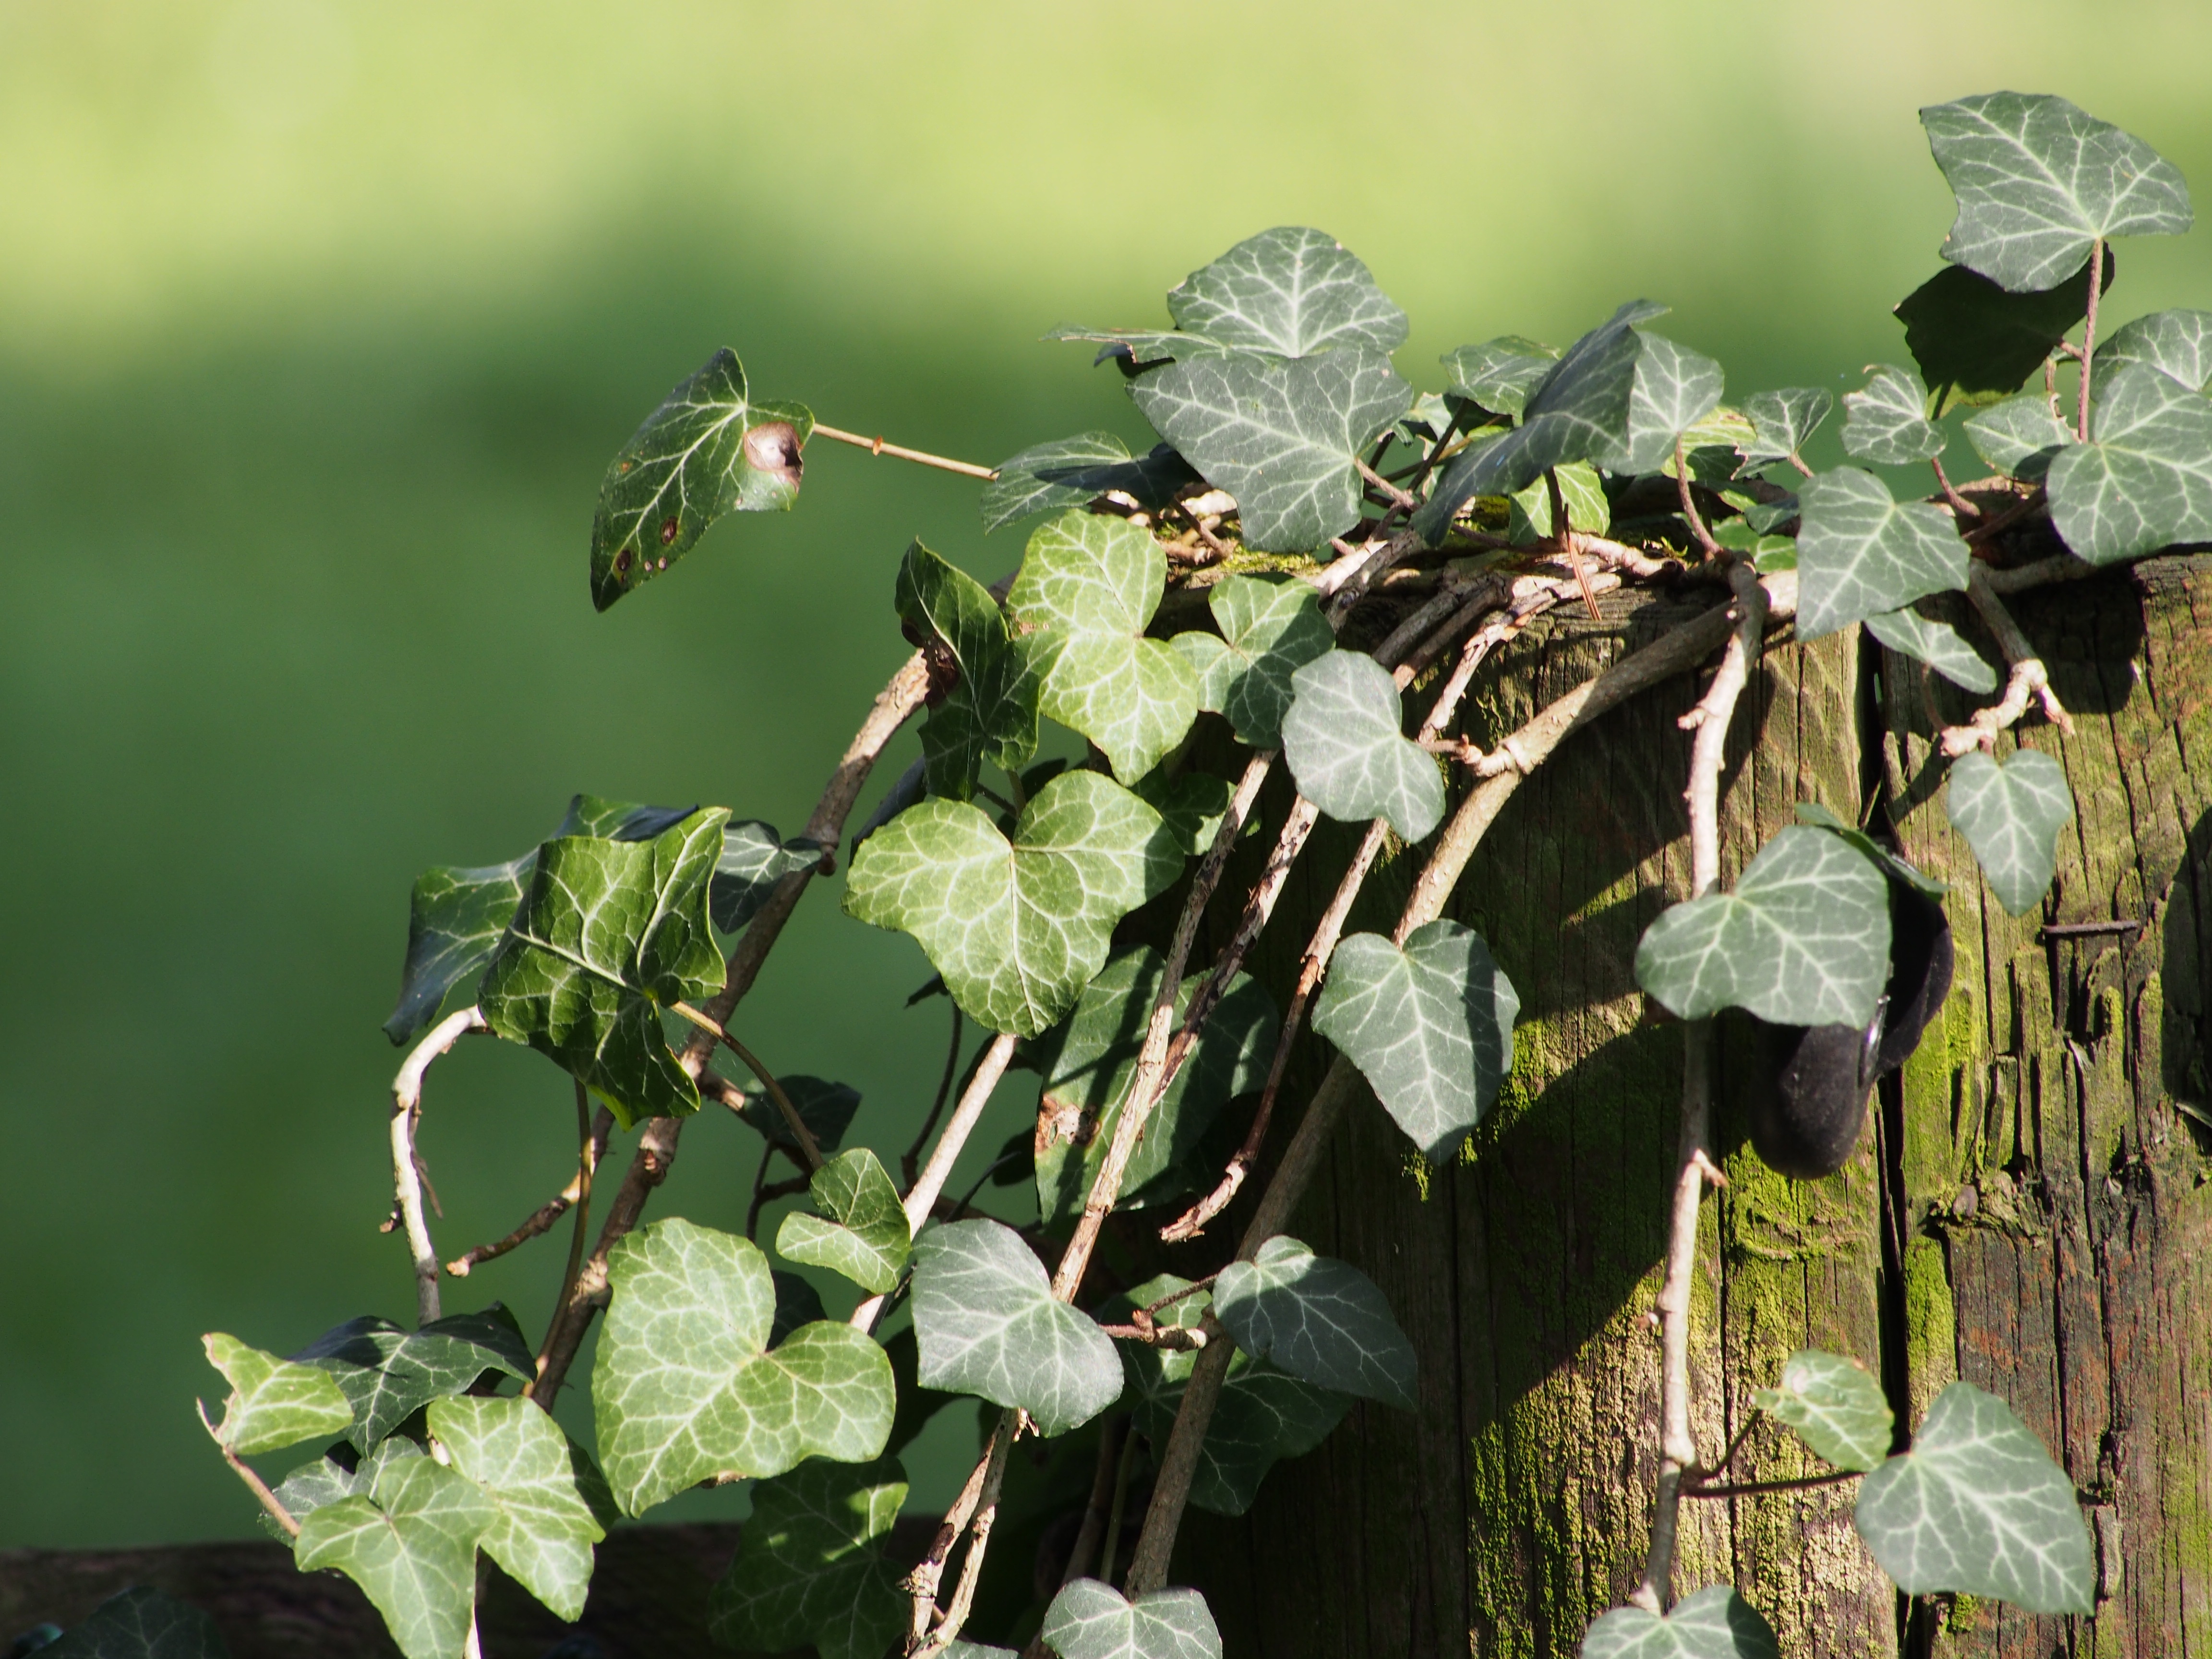
nature, fence, plant, leaf, flower, green, insect, ivy, botany, climber, flora, fauna, invertebrate, wildflower, leaves, garden fence, flowering plant, dark green, efeuranke, land plant